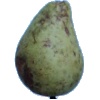
Label: pear_stone